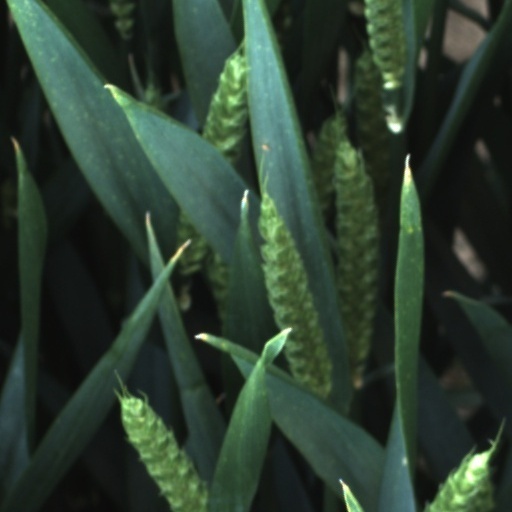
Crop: wheat